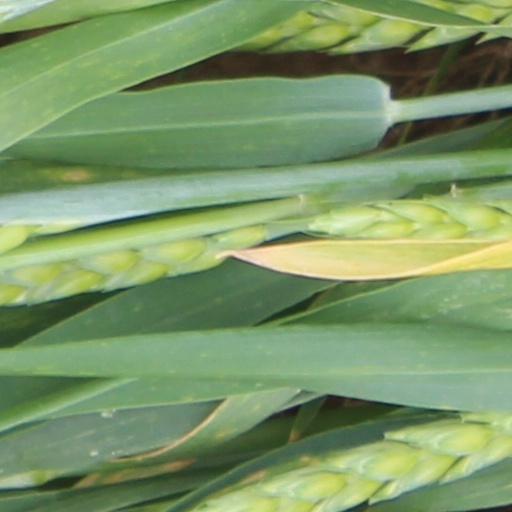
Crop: wheat